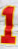
Number: 1